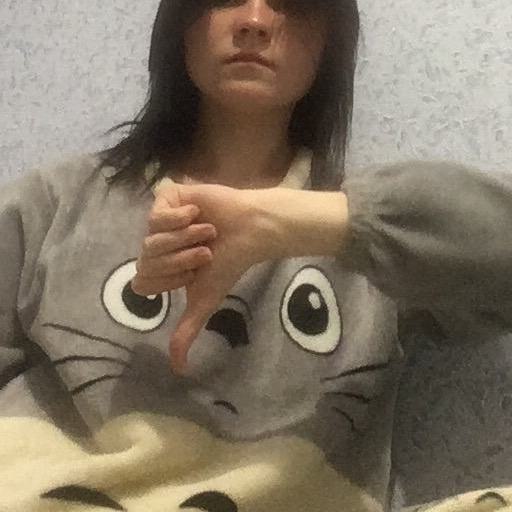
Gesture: dislike